Kryptops

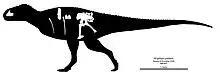
Skeletal diagram including all the material initially included in the "Kryptops" holotype

In 2000, an expedition conducted by the University of Chicago led by American paleontologist Paul Sereno and funded by the National Geographic Society explored fossiliferous sandstone outcrops in a site known as Gadoufaoua on the western edge of the Ténéré Desert of Niger. These layers belong to the Elrhaz Formation, which dates to the Aptian and Albian ages of the Early Cretaceous, around 112 million years ago. During the expedition, a maxilla (main tooth-bearing bone of the upper jaw) of a theropod was collected away from a set of elements consisting of three dorsal (back) vertebrae, two ribs, the , and the . These remains were then transported to the University of Chicago for study and preparation before being returned to the Musee National du Niger and deposited under the catalog number MNN GAD1. The maxilla was cataloged as MNN GAD1-1, whereas the postcranial fossils were assigned MNN GAD1-2 through MNN GAD1-8.